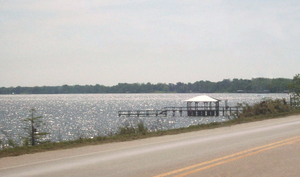
Le lac Chicot est un lac situé à côté de la ville de Lake Village situé dans le comté de Chicot dans l'État de l'Arkansas. Ce lac est un ancien bras mort en forme de méandre du fleuve Mississippi.